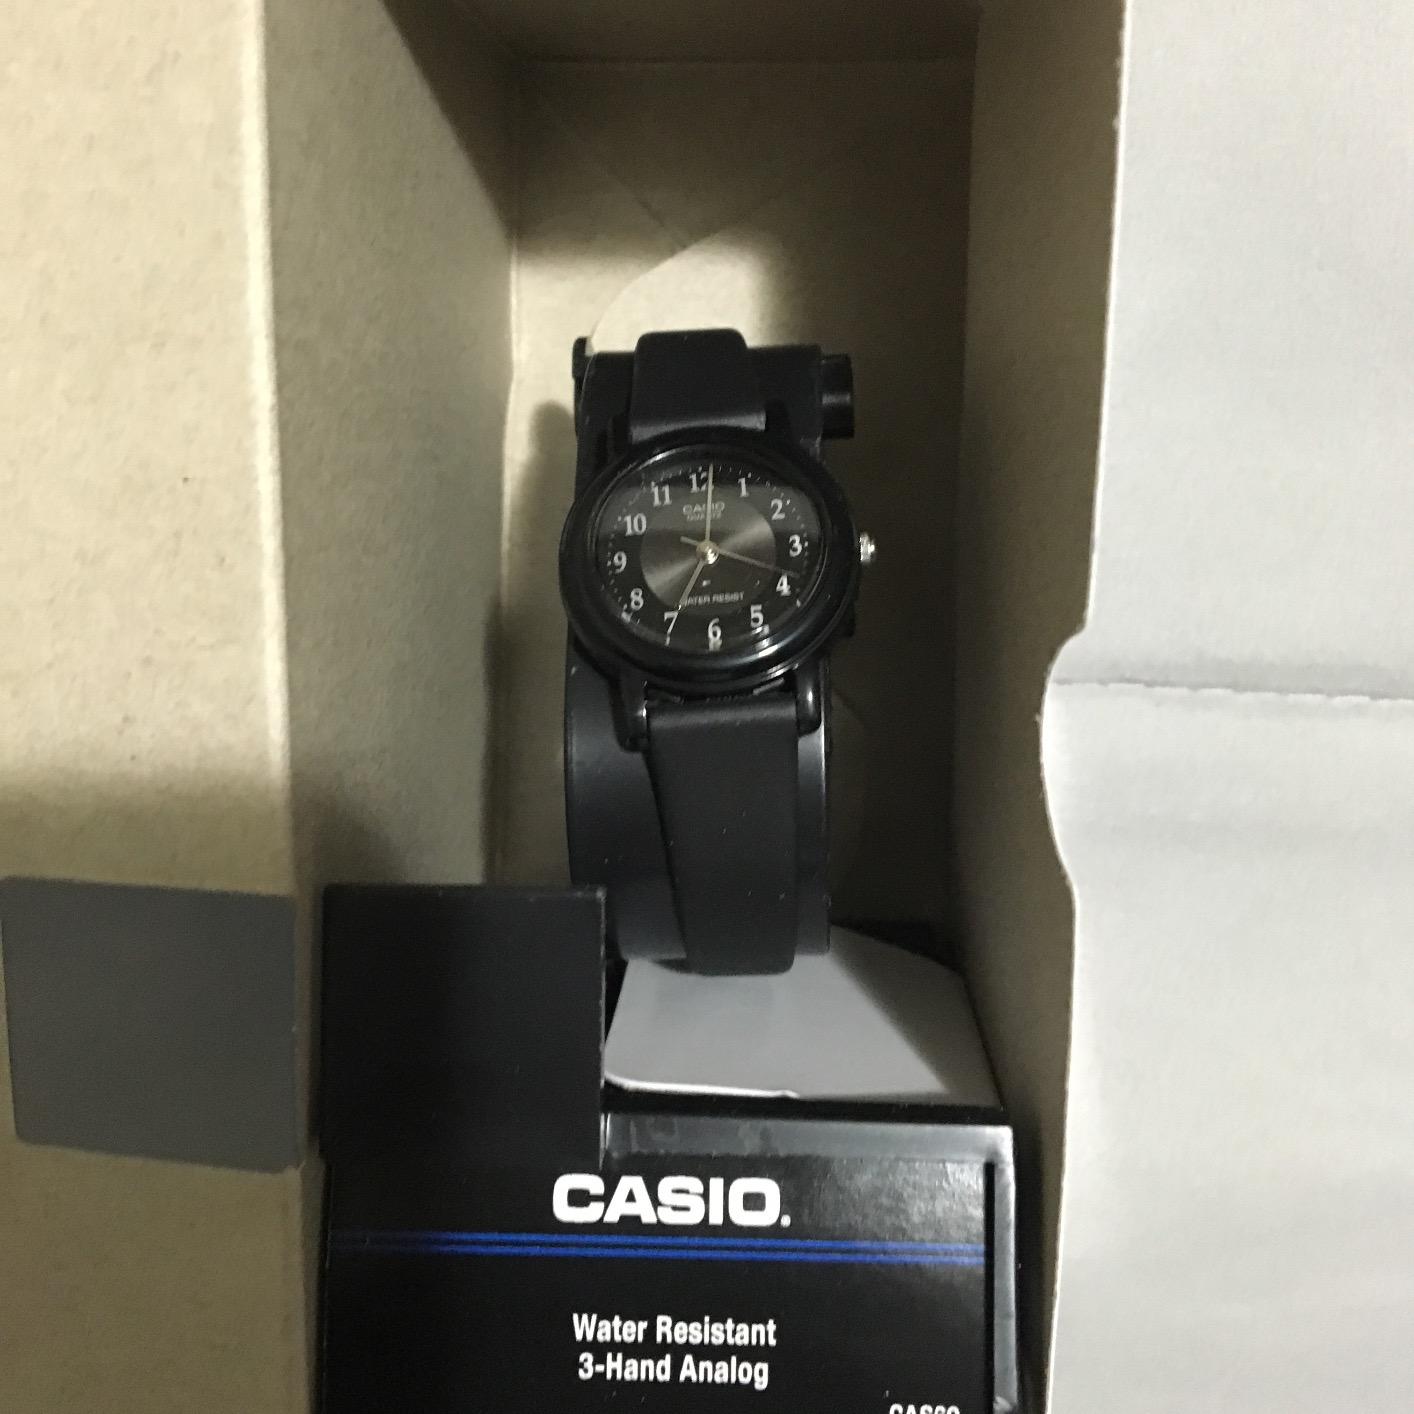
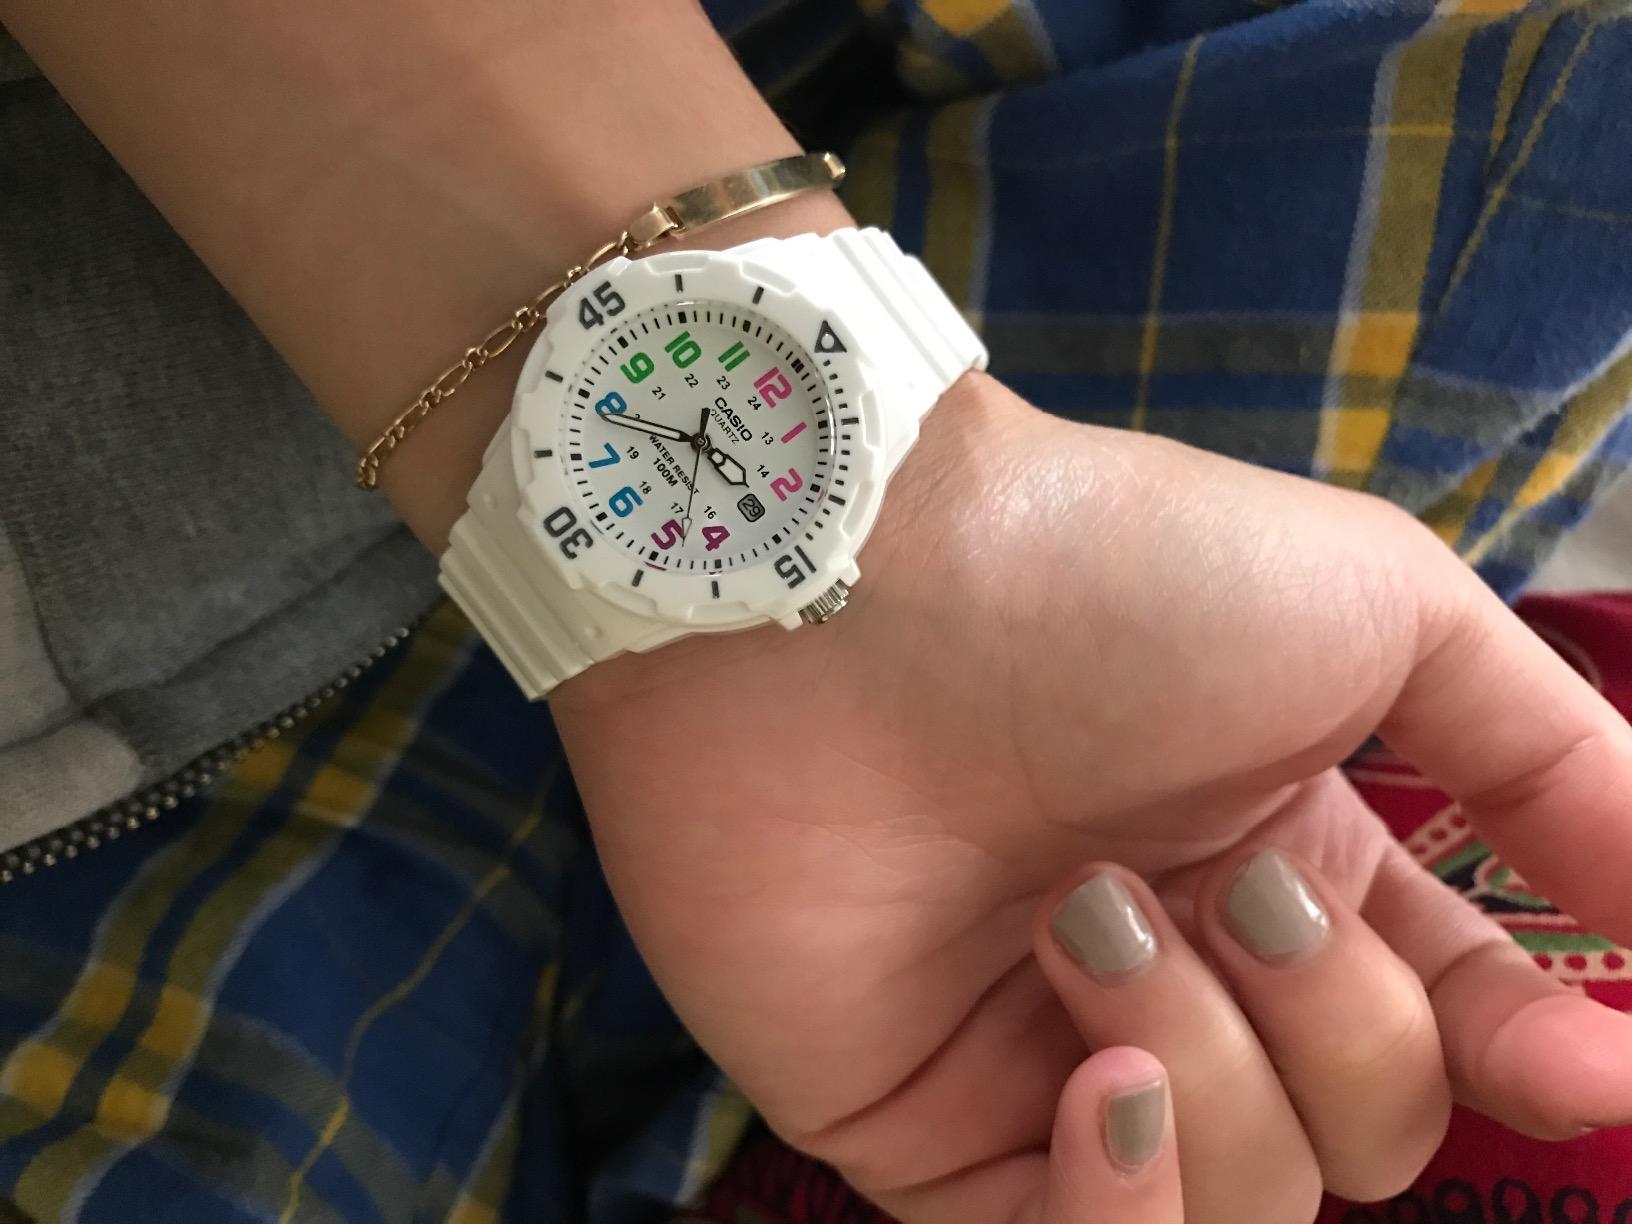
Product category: accessories_watch
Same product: no